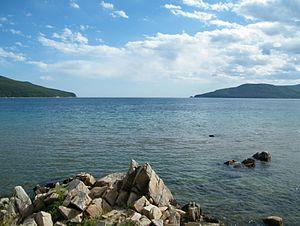
La baie d'Olga est une petite baie de la mer du Japon, sur la côte orientale du kraï du Primorie, en Russie.